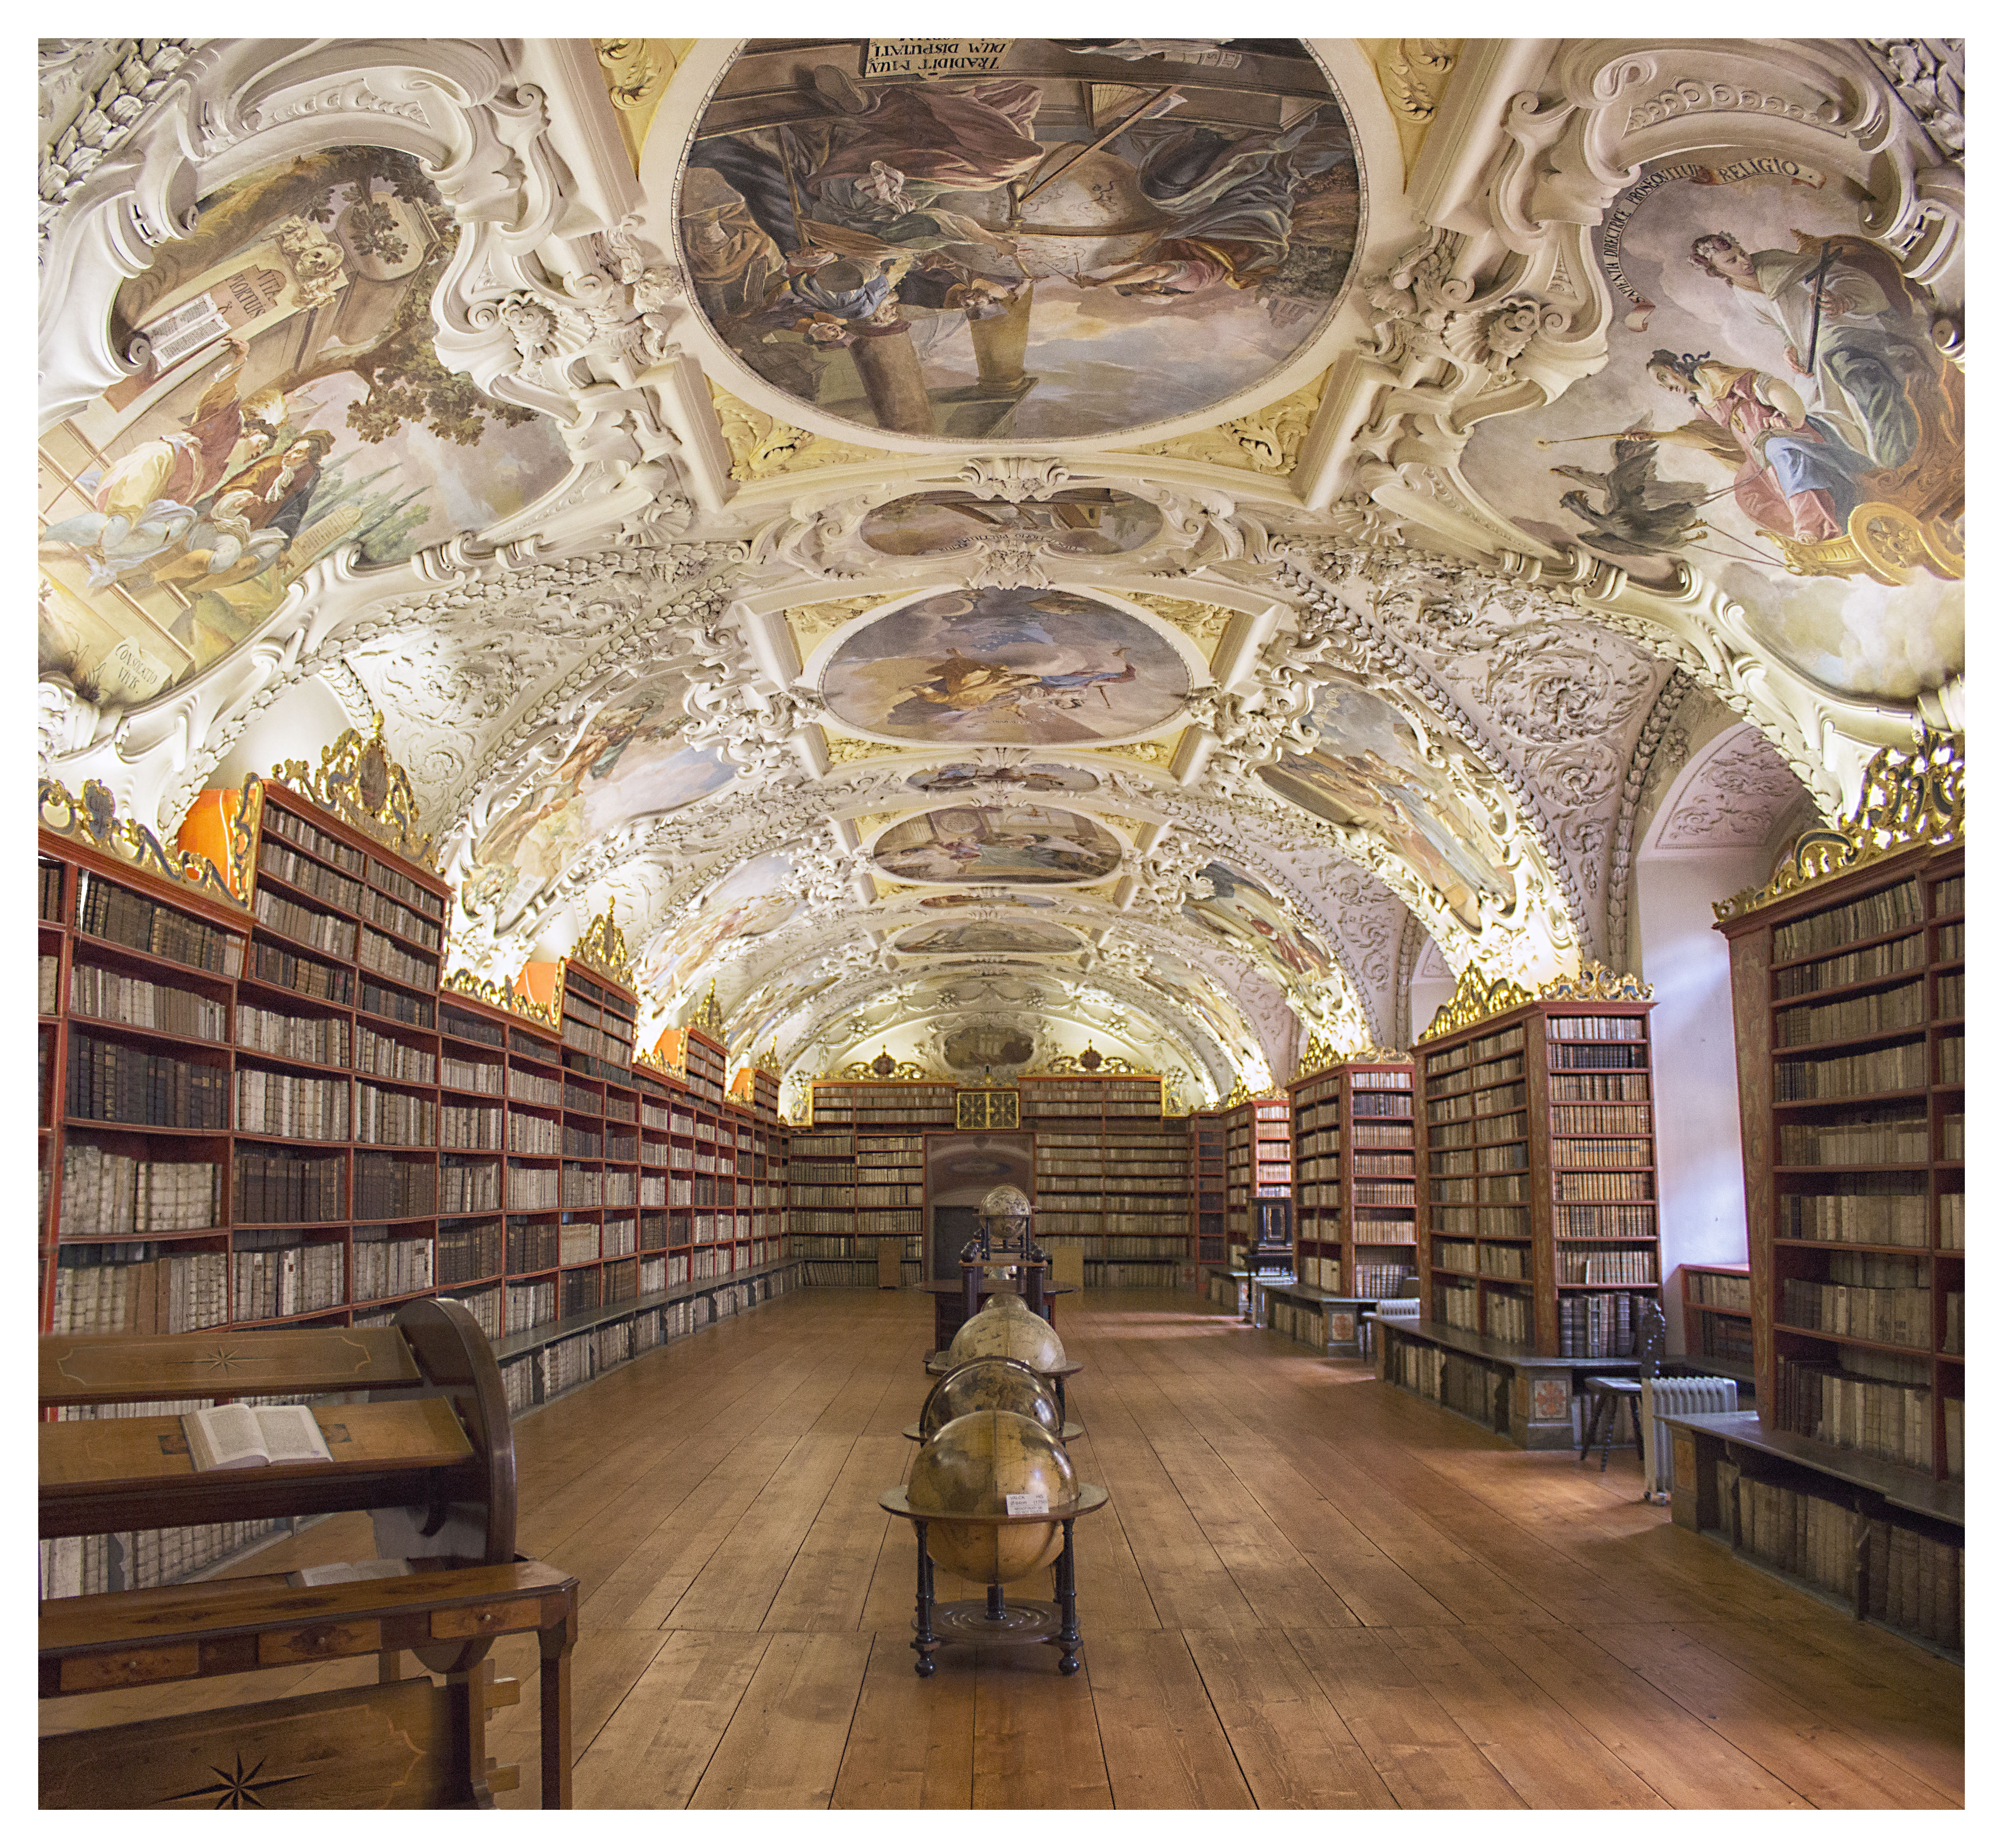
building, prague, cool image, library, monastery, czechrepublic, i, hradcany, praha, strahov, theological, strahovmonastery, premonstratensian, theologicalhall, strahovsky, strahovlibrary, strahovskyklaster, teologickysal